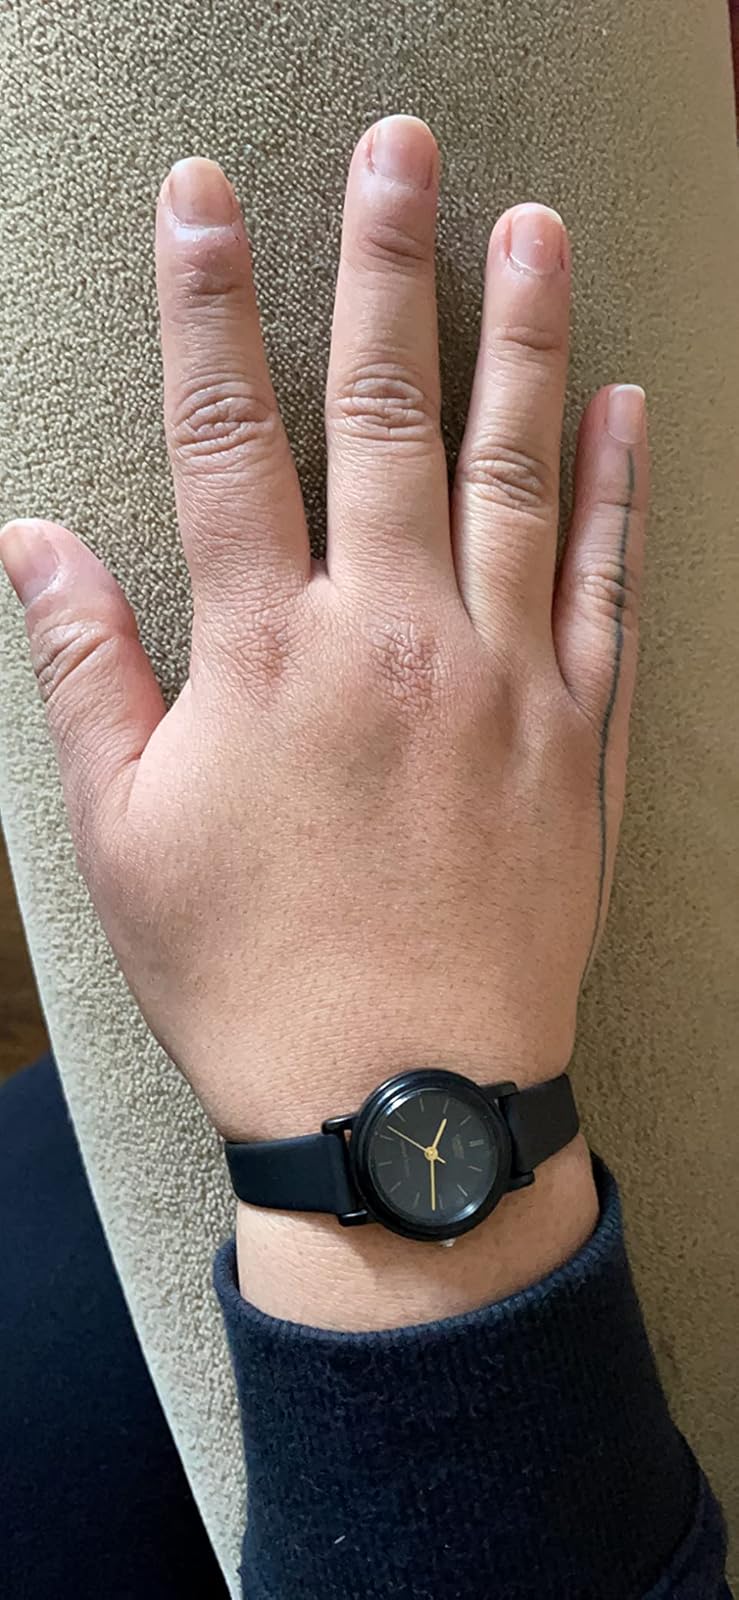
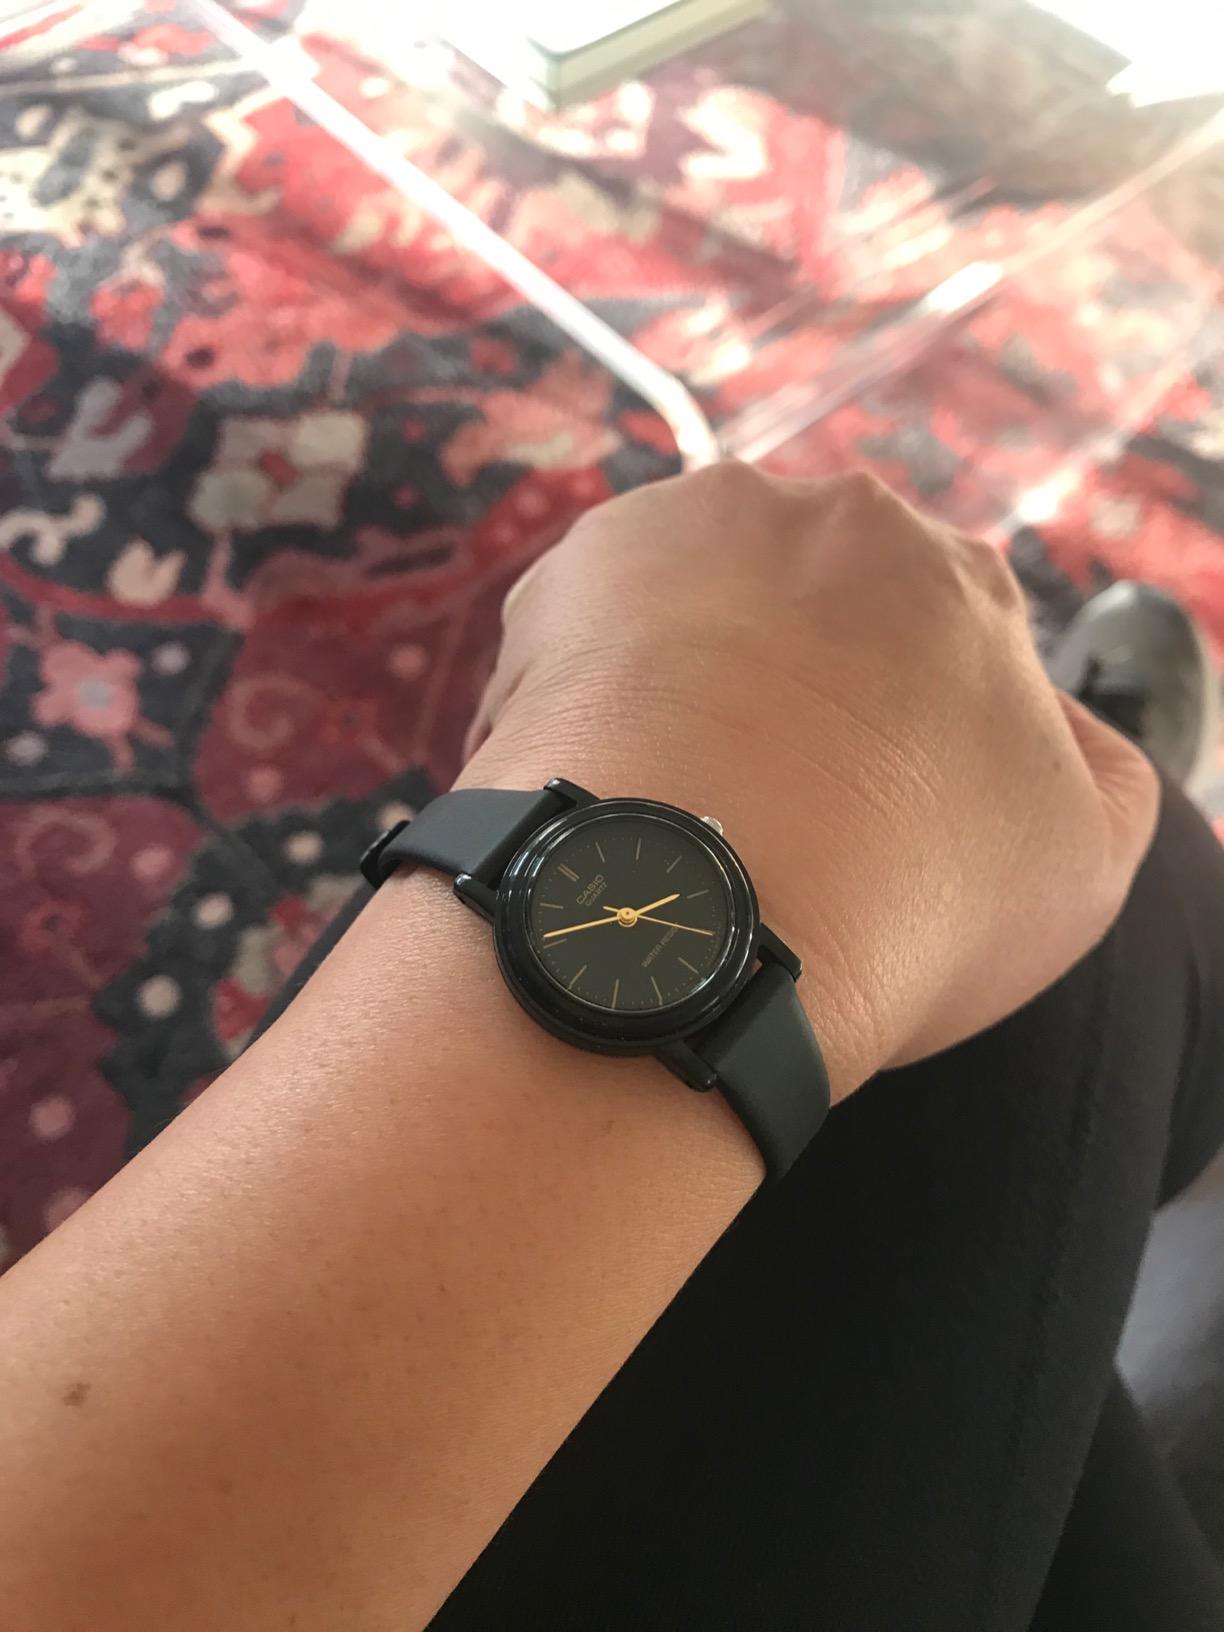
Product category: accessories_watch
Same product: yes